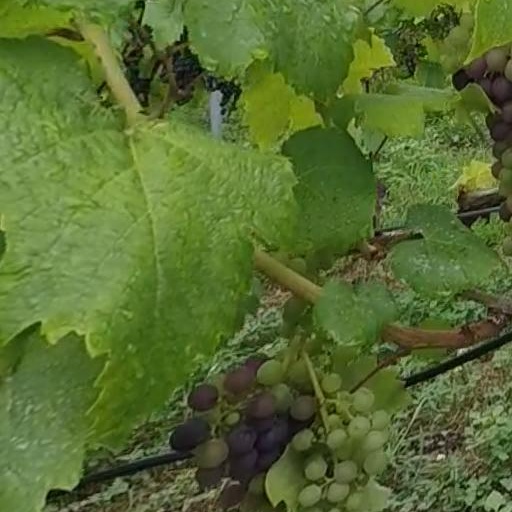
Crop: grape